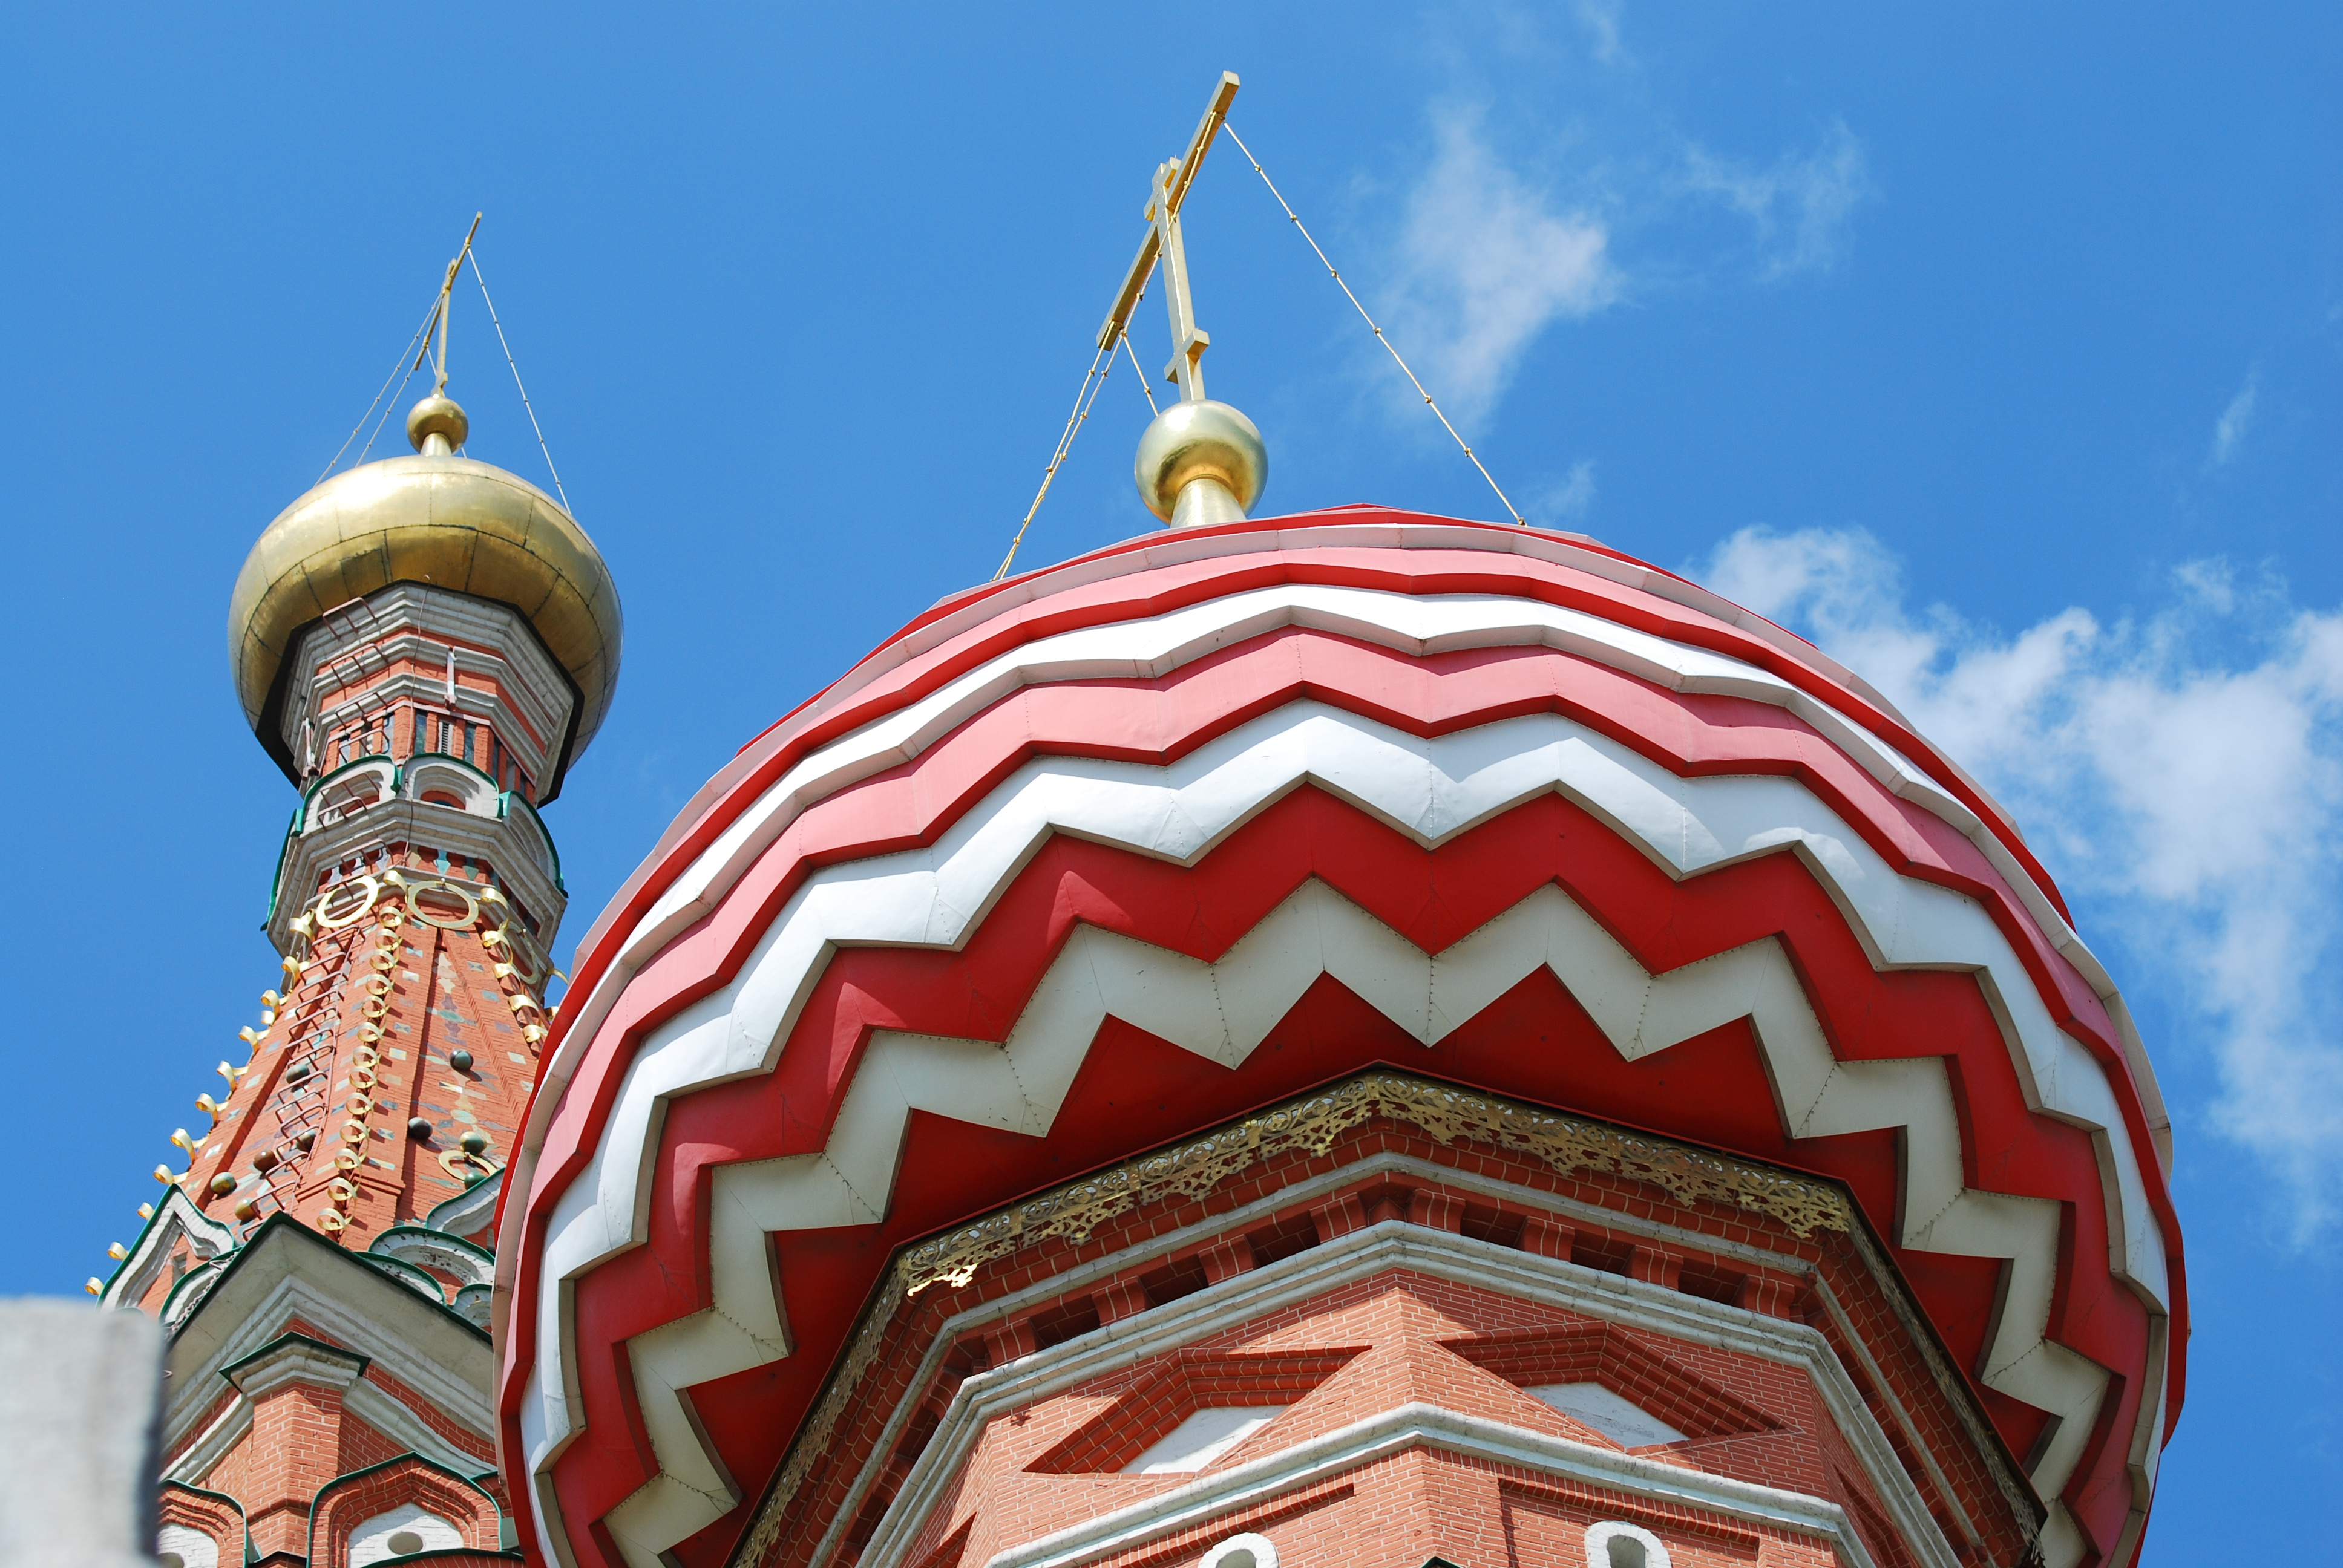
building, city, cityscape, tower, landmark, cathedral, nikon, place of worship, temple, shrine, mosque, moscow, dome, russia, d80, cityscapes, stupa, moskau, nikond80, moscou, bej, fineartphotos, hindu temple